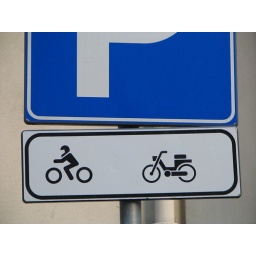
a boy riding an invisible bike followed by an invisible biker